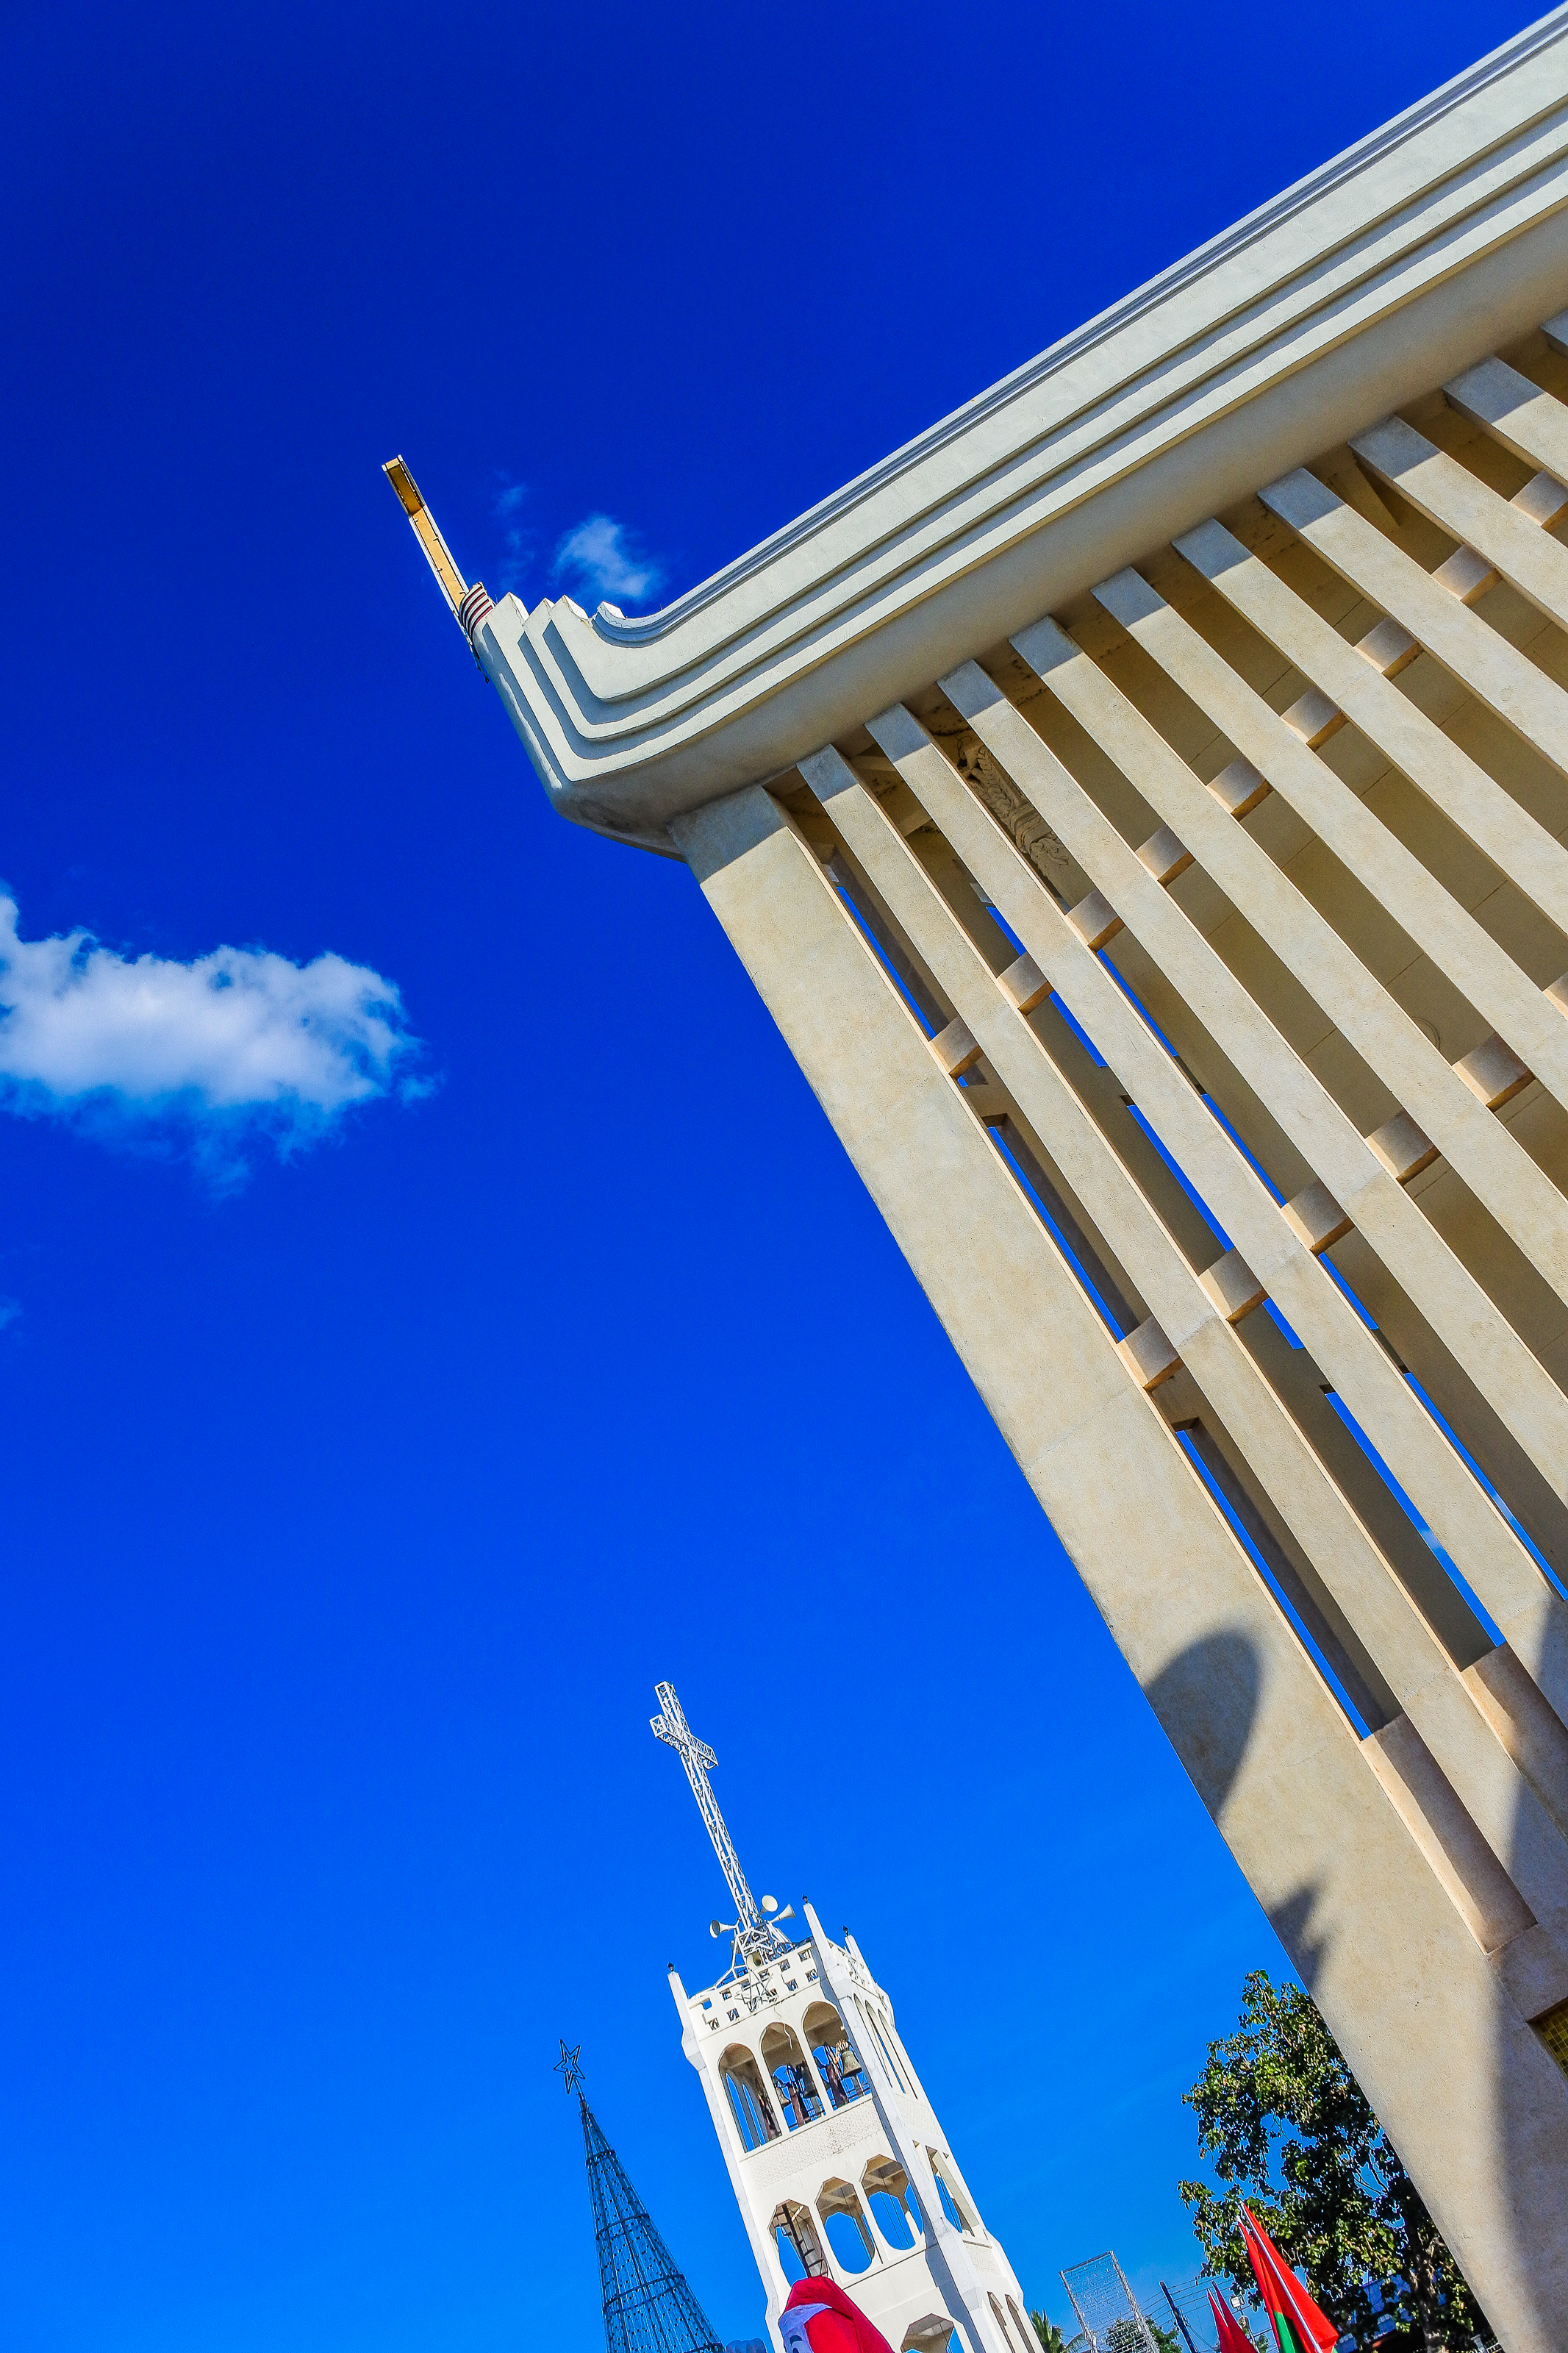
symbol, hands, christianity, sign, building, nakhon, view, white, thailand, antique, landmark, tower, sky, old, statue, history, heart, heaven, jesus, person, catholic, detail, full, love, religious, city, church, isolated, tourism, monument, life, tharae, archangel, christian, cathedral, sacred, architecture, christ, historic, saint, holy, cross, religion, michael, standing, face, prayer, culture, travel, sakon, blue, daytime, azure, cloud, flag, summer, vacation, facade, tourist attraction